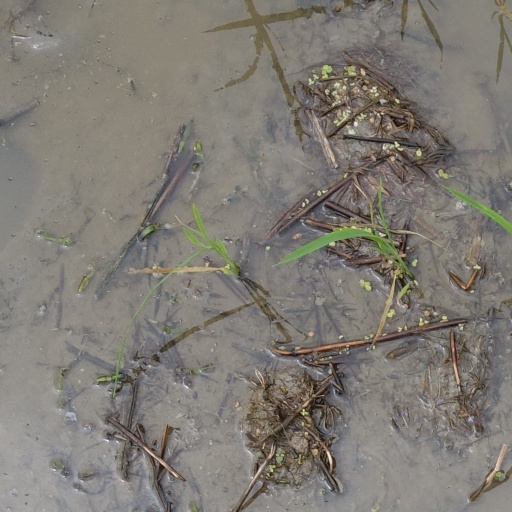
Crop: rice